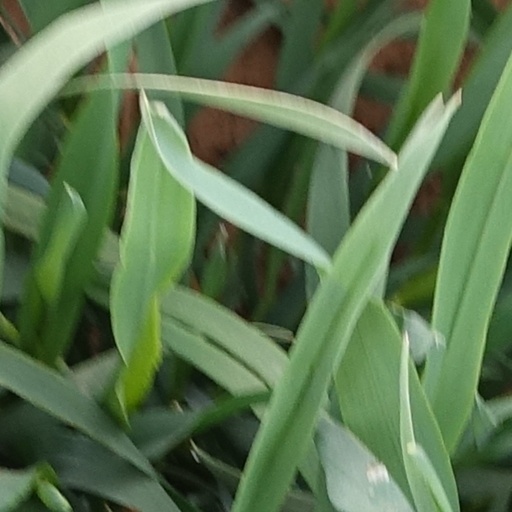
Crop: wheat